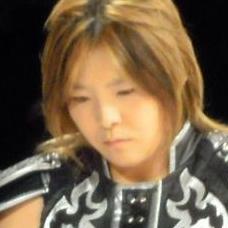
Age: 34